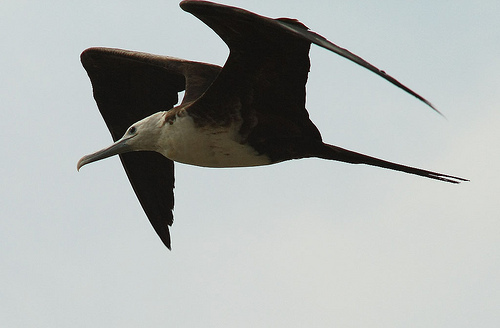
big bird with long bill and very large wings. split white in front and brownthe bird has a long grey bill that is curved and a black eyering.
a big bird with black wings and a white underbelly.
large marine bird with long beak featuring sharp pointed hook, with white head, neck, and breast and dark brown wings and body.
this large bird has a white crown and belly with the rest of the body gray, it's beak is long and curves down at the tip.
this squat-headed brown-bodied bird has a white head, breast, and belly, and a long hooked gray bill.
this huge bird has a white throat, breast, belly, crown and a long grey curved bill.
a large bird with curved wings, and a long silver beak.
the large bird has a long gray bill, a dark round eye, and a white belly.
a large bird, with dark brown wings, a white chest, and a long bill.
Species: Frigatebird